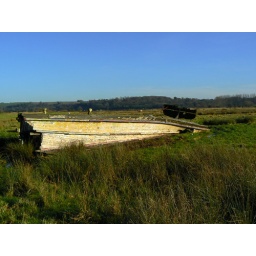
A wrecked boat, abandoned in a field next to the river Arun, Arundel.